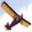
Label: airplane